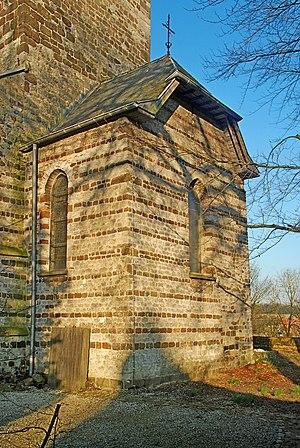
Belgique - Brabant wallon - Chaumont-Gistoux - Église Saint-Bavon de Chaumont
L'église Saint-Bavon est une église de style roman, gothique et néogothique située à Chaumont, village de la commune belge de Chaumont-Gistoux en Brabant wallon.